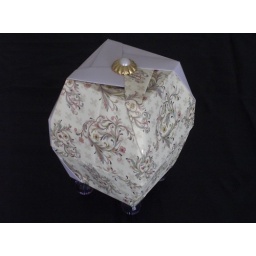
lamp box of Tomoko Fuse, folded by me.